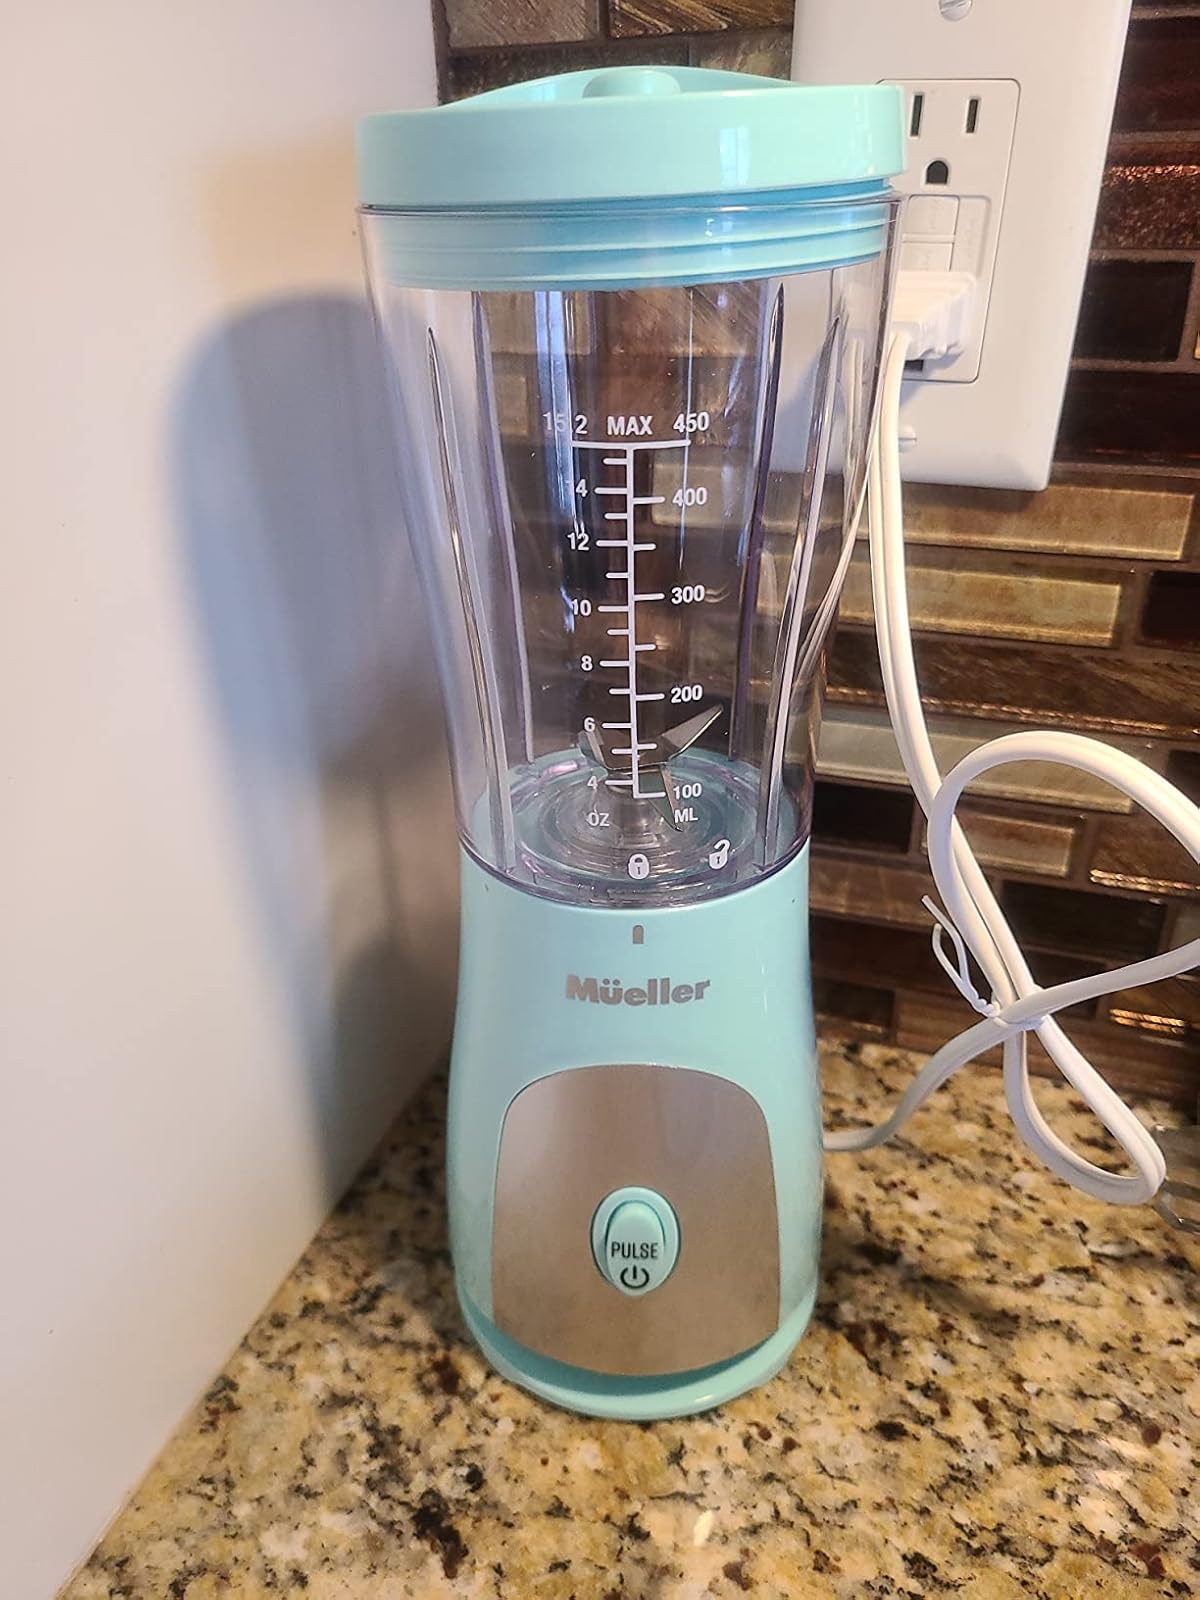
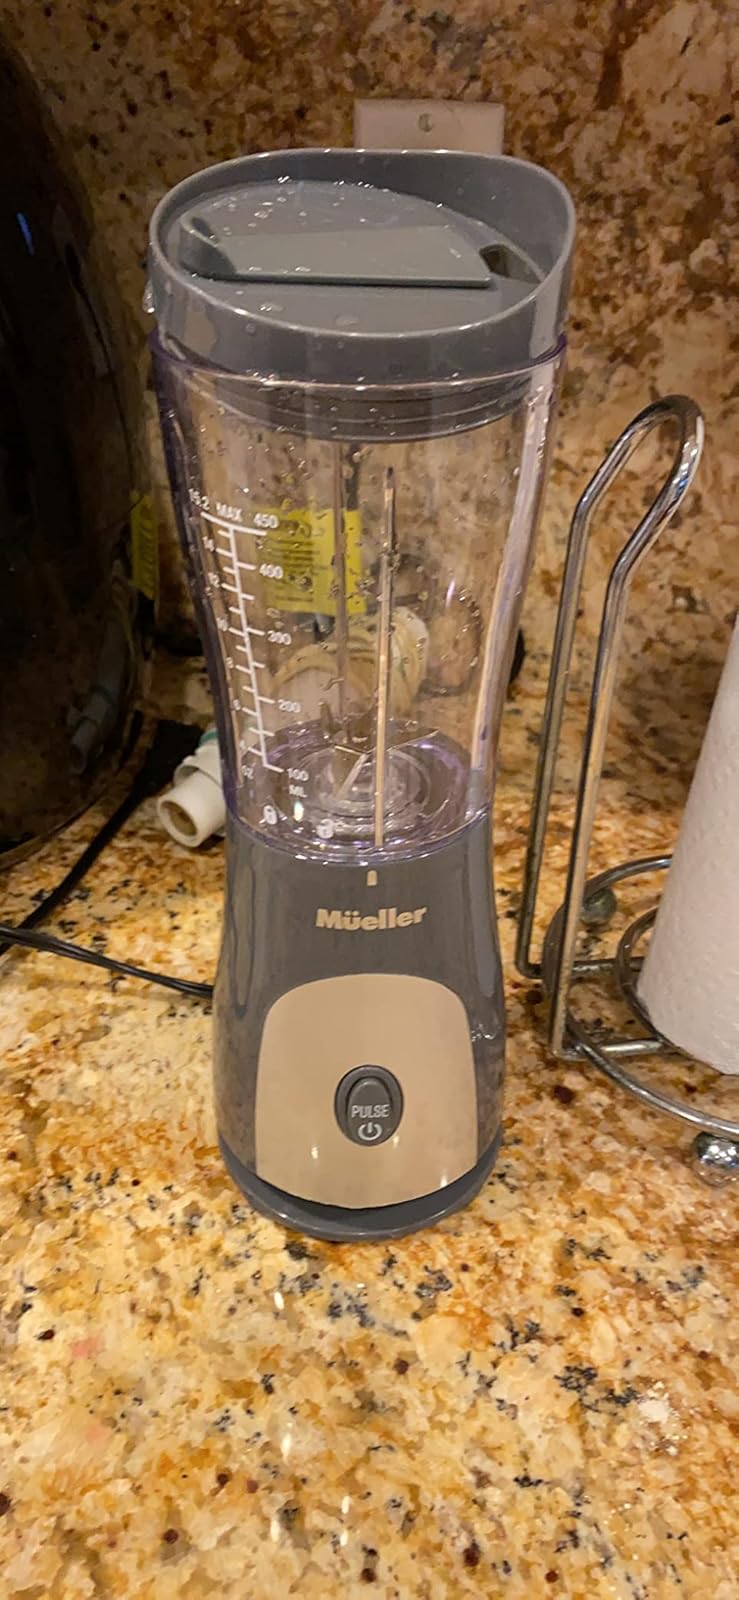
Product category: items_blender
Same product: no